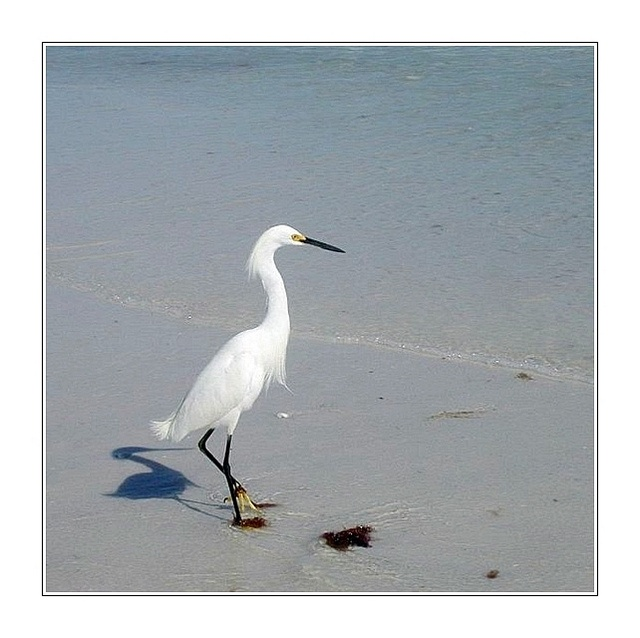
a single bird standing on the beach by the water
A white bird standing on beach with water coming in.
A large white bird on a beach in the water.
A white bird is standing at the water's edge.
A bird stands at the edge of the water at the beach.